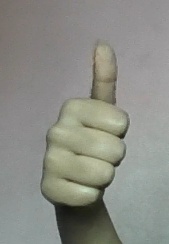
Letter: aleff